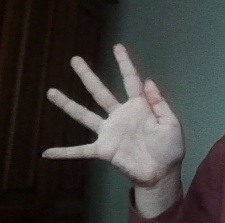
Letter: sheen